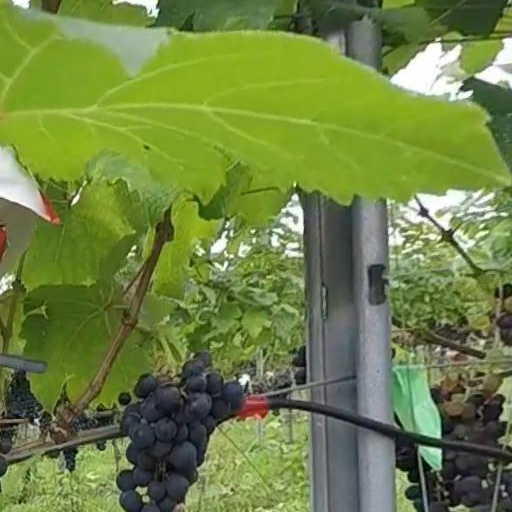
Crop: grape